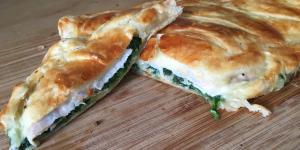
hojaldre de espinacas jamon y queso